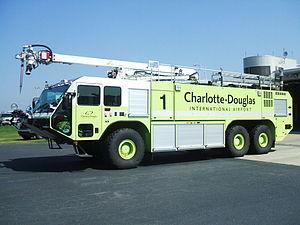
Oshkosh Corporation, appelé autrefois Oshkosh Truck, est un fabricant de camions et de carrosseries de camions spécialisé dans les applications de défense, d'industrie et de lutte anti-incendie. Son siège social est situé à Oshkosh aux États-Unis et il emploie environ 12,000 personnes dans le monde, réparties dans dix pays.